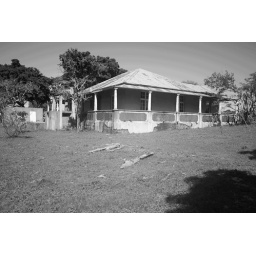
A deserted old house taken in black and white to reinforce the age.